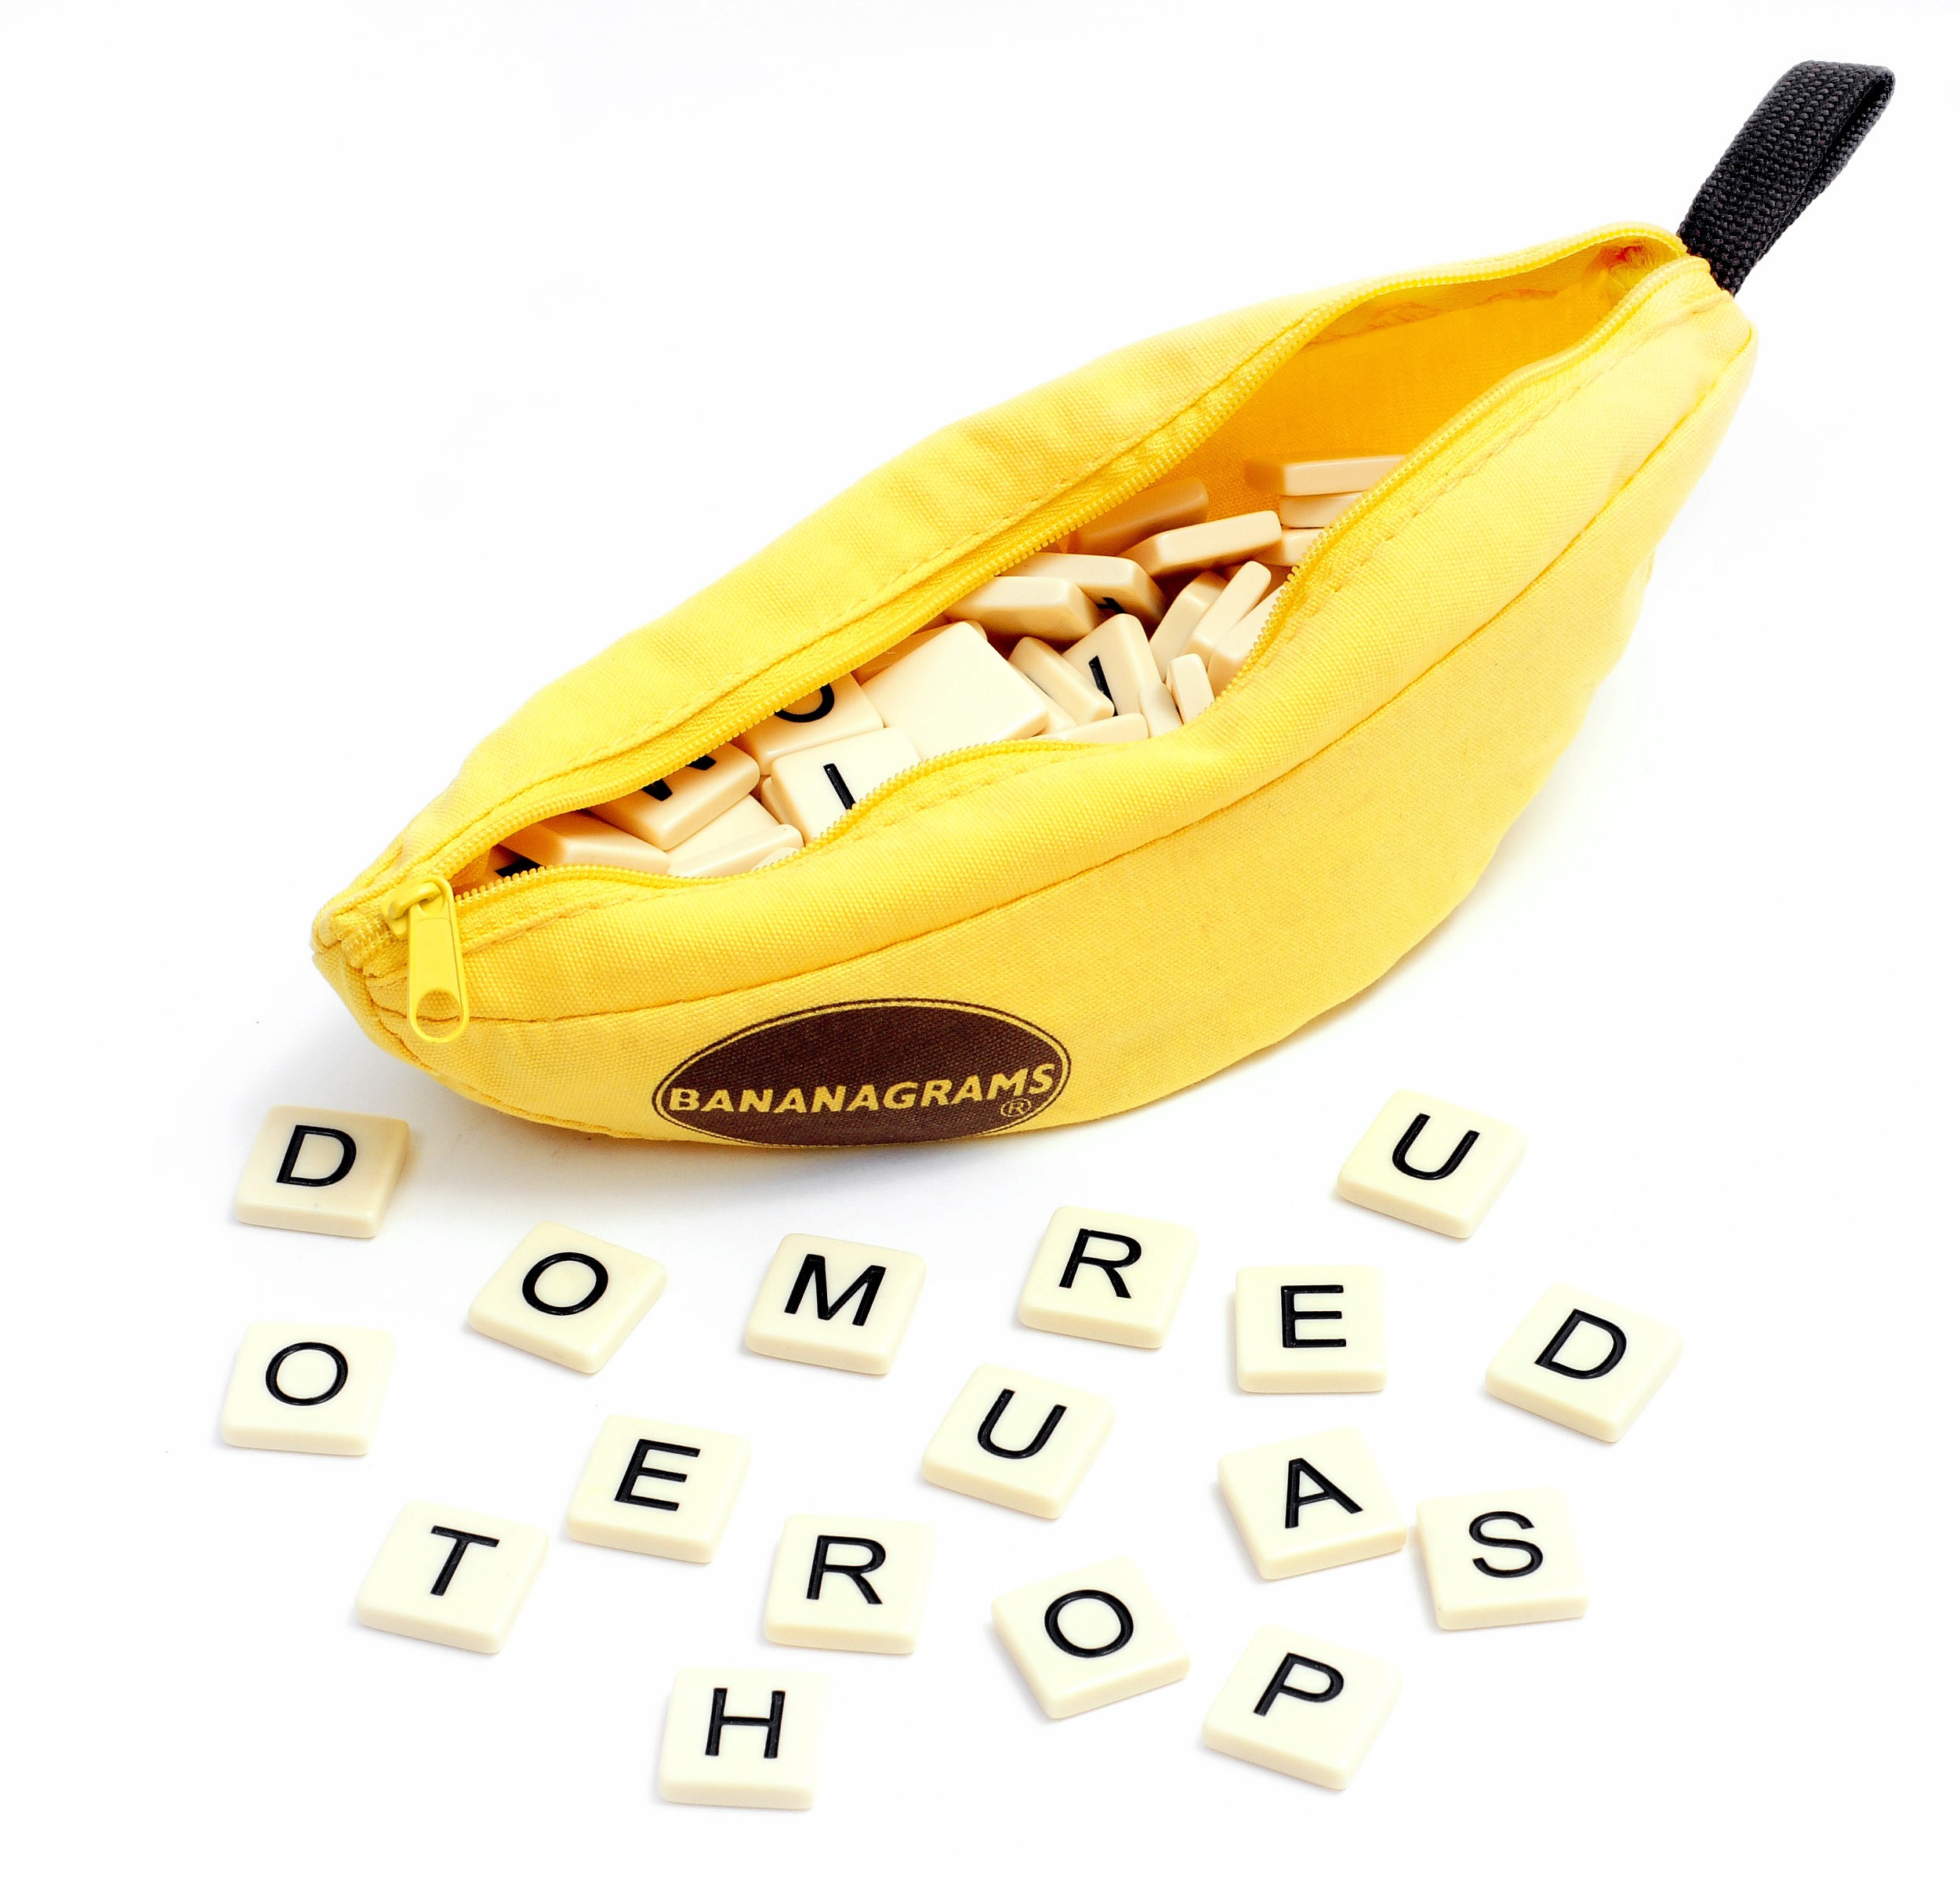
play, produce, alphabet, think, bag, yellow, scrabble, talk, words, toys, letters, abc, language, piecing together, sets, complete, bananagrams, fashion accessory